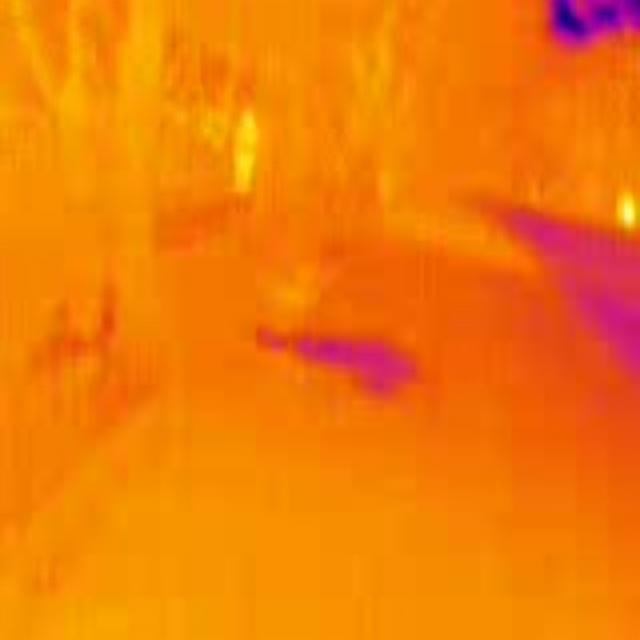
Detected objects:
label: person